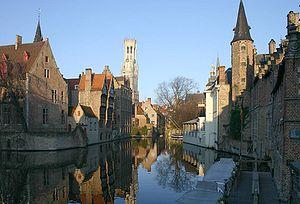
La Salamandre d’or est un film franco-italien réalisé par Maurice Régamey et sorti en 1962.